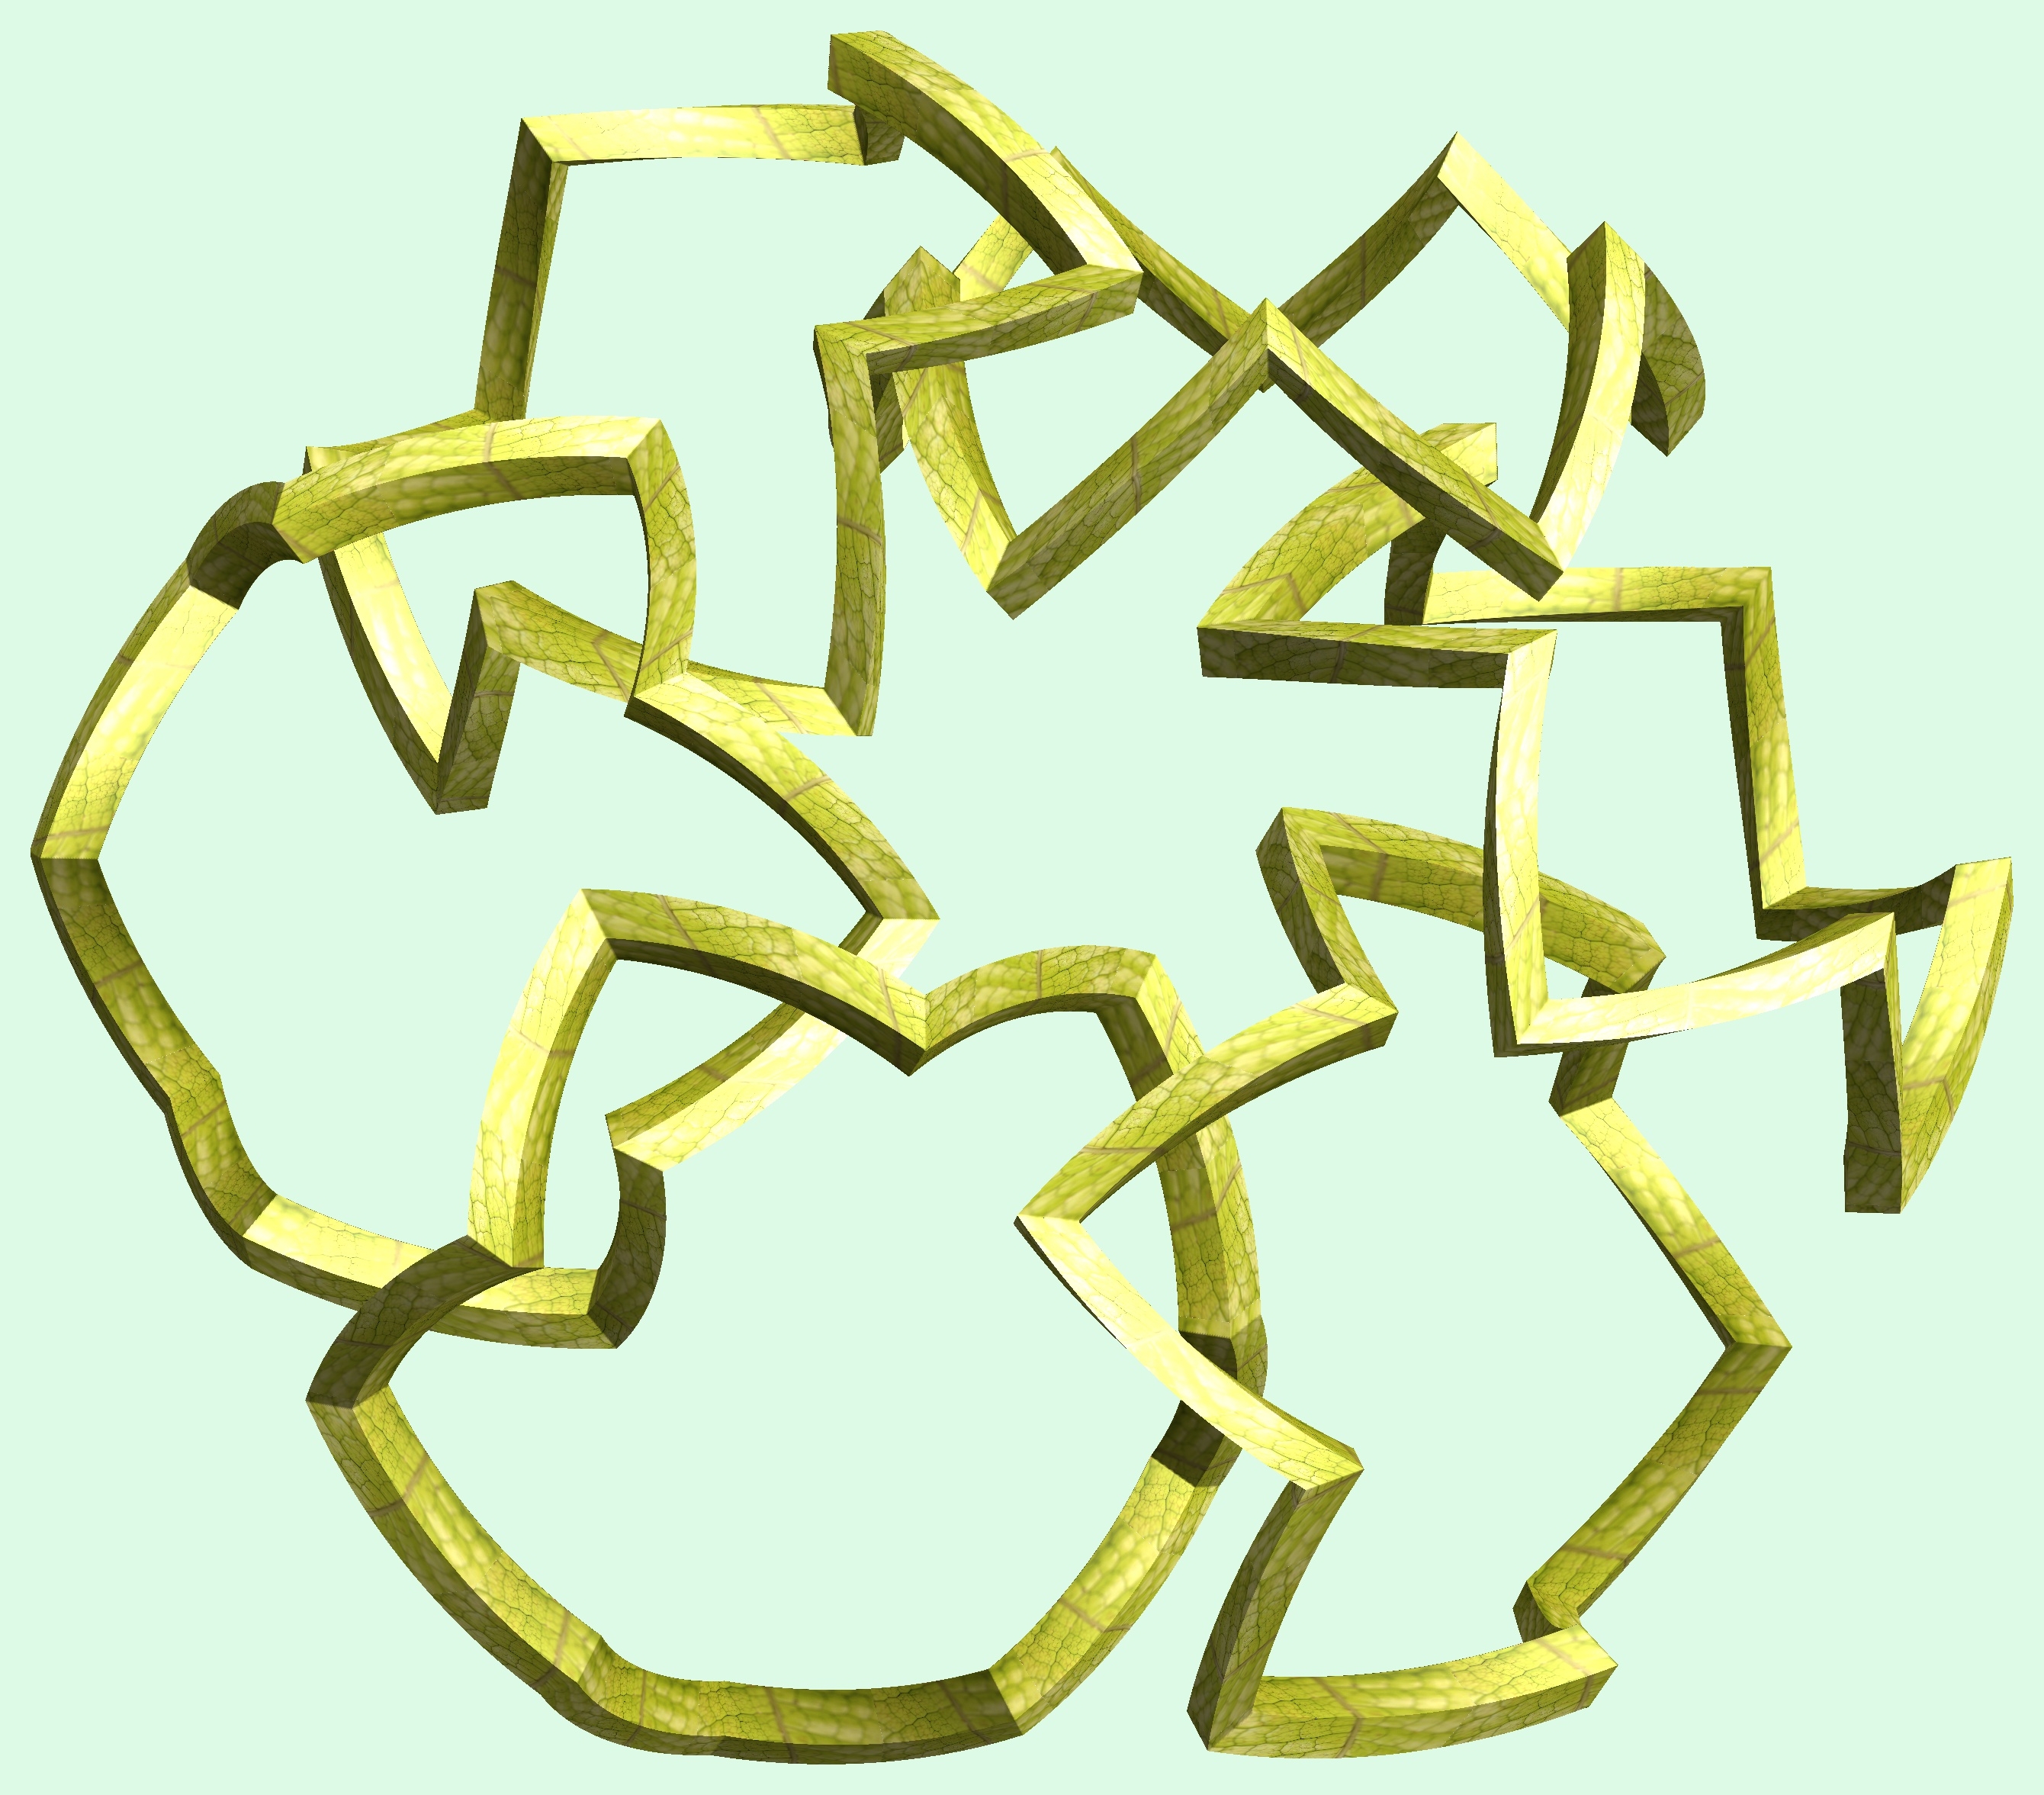
structure, texture, number, pattern, symbol, font, figure, design, symmetry, 3d, graphic, 5, 4, torus, mathematica, cg, parametricplot3d, code, program, algorithm, abstruct, mapping